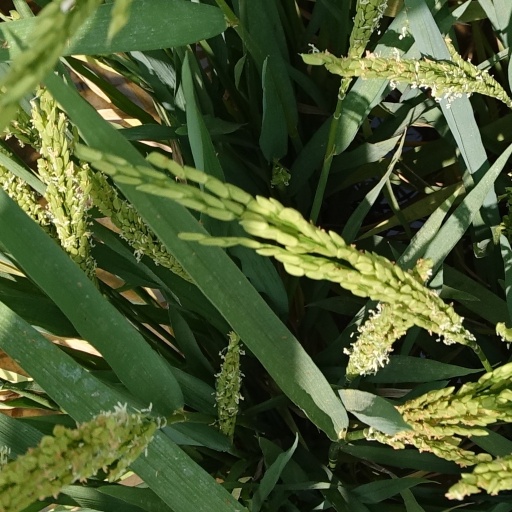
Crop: rice